Pita Swarga Pita Dharma

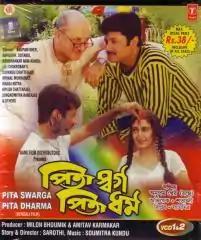

Pita Swarga Pita Dharma is a 2000 Bengali film directed by Milan Bhowmik. The film's music was composed by Soumitra Kundu.